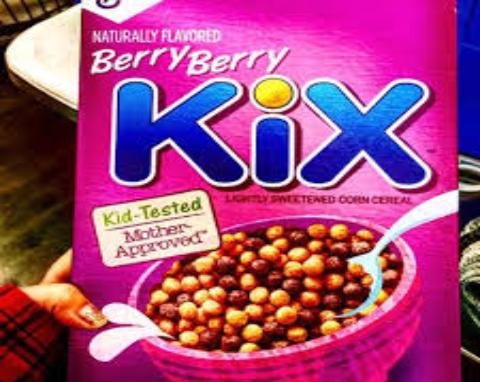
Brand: Berry Berry Kix
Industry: Food